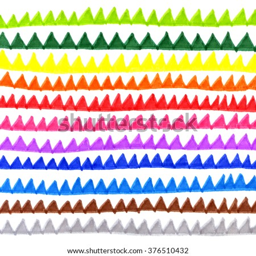
abstract pattern made by hand on a white paper with colored markers